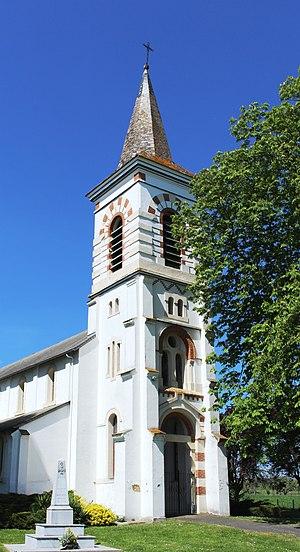
Église Saint-Pierre-et-Saint-Paul de Mascaras (Hautes-Pyrénées)
Mascaras est une commune française située dans le département des Hautes-Pyrénées, en région Occitanie.